William S. McFeely

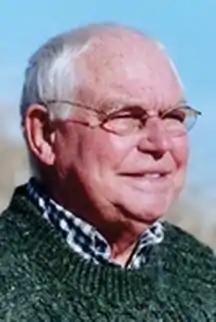

William Shield McFeely (September 25, 1930 – December 11, 2019) was an American historian known for his Pulitzer Prize-winning 1981 biography of Ulysses S. Grant, as well as his contributions to a reevaluation of the Reconstruction era, and for advancing the field of African-American history. He retired as the Abraham Baldwin Professor of the Humanities emeritus at the University of Georgia in 1997, and was affiliated with Harvard University since 2006.